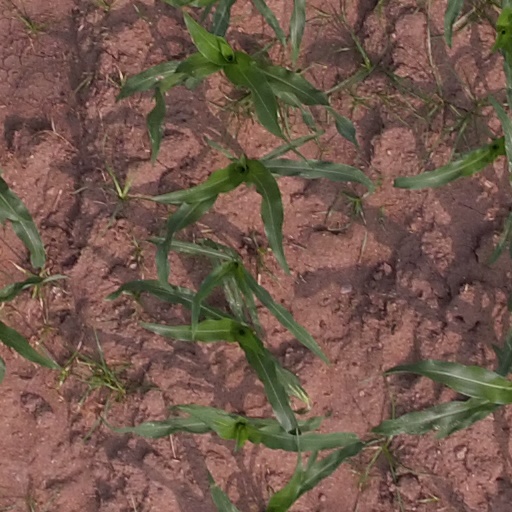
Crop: maize; corn